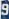
Number: 9